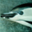
Label: dolphin